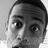
Emotion: surprise